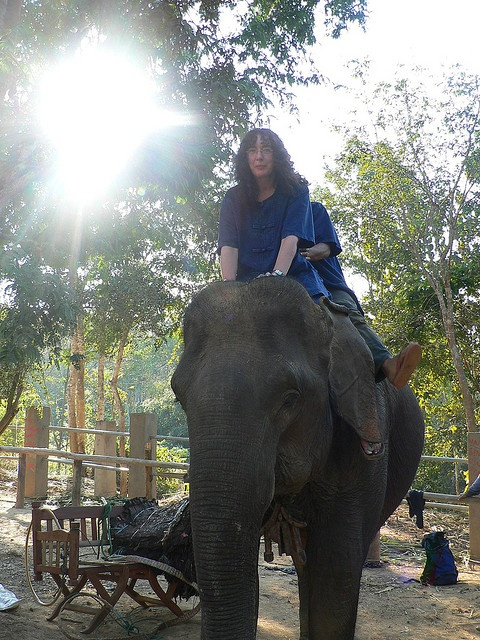
A person sitting on top of an elephant and riding it.
A couple rides on the back of an elephant
Two people riding on top of an elephant.
Two people are riding an elephant at a wildlife preserve.
A woman rides on top of an elephant.